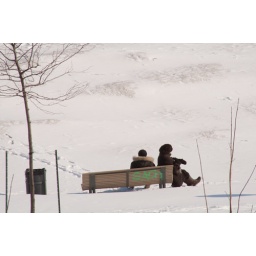
Two people sit in the sun (well bundled up) while listening to the train &amp;amp; ship Port Symphony.